Patricio Castillo (actor, born 1940)

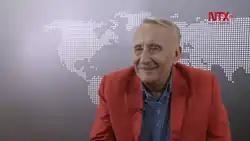
Patricio Castillo, 2019

Jaime García Márquez Patricio Castillo San Juan, better known as Patricio Castillo (18 November 1940 – 15 April 2021) was a Chilean born Mexican actor.